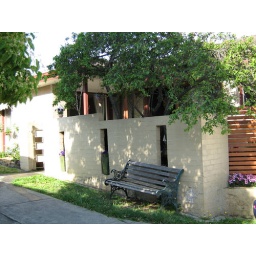
Our house - in the middle of our street